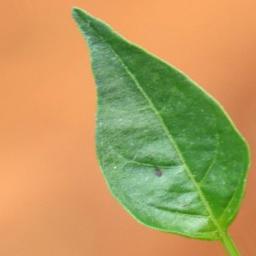
Label: healthy